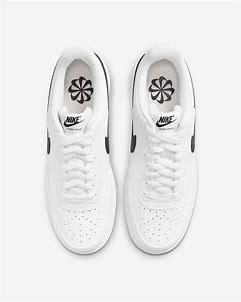
Brand: Nike
Model: Court Vision Next Nature